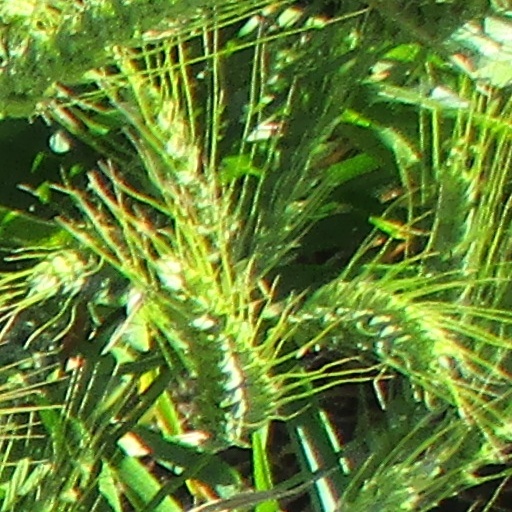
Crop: wheat